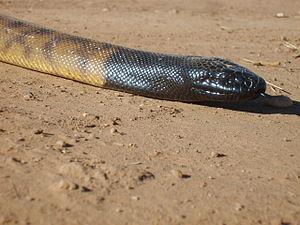
Aspidites melanocephalus, le Python à tête noire ou Python à tête noire d'Australie, est une espèce de serpents de la famille des Pythonidae.